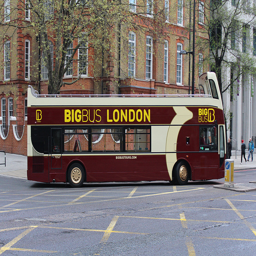
A maroon and white double decker bus is going around the corner.
BigBus London tour bus that is empty waiting for customers.
A double decker bus driving down the city street
A bus parked in front of a building.
The city bus is going down the street empty.